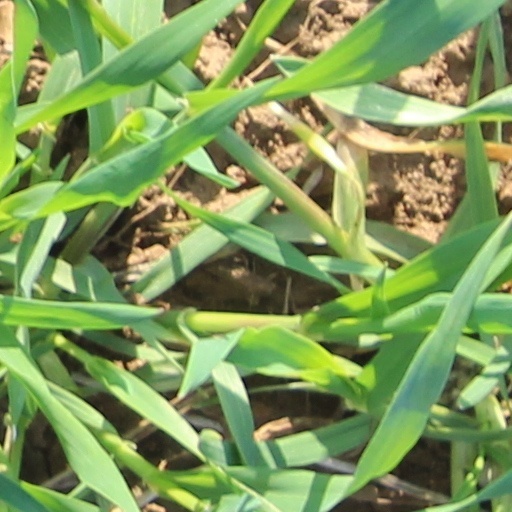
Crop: wheat